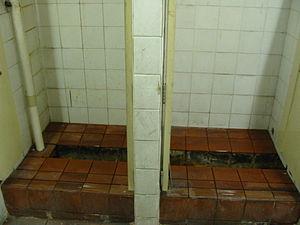
Par abus de langage, l'expression toilettes à la turque est employée le plus souvent de façon impropre pour qualifier un type de toilettes destinées à la défécation ou à la miction ne comportant pas de cuvette et dont l'utilisation se fait accroupi.